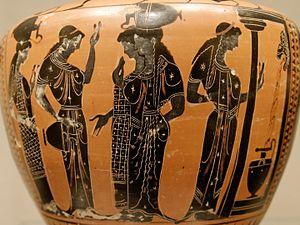
Femmes puisant de l'eau à la fontaine publique, panse d'une hydrie attique à figures noires.